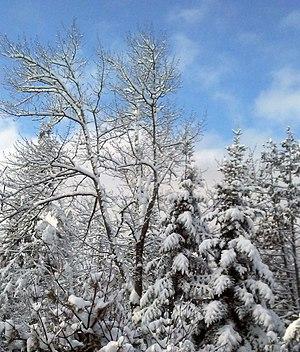
Vu du balcon le matin du premier janvier 2020
La forêt mixte laurentienne est une forêt mixte située en Amérique du Nord, entre les Grands Lacs et les Appalaches. Cette forêt mixte est une variété de forêts tempérées d'arbres à feuilles caduques, elle recouvre la majeure partie des Laurentides.